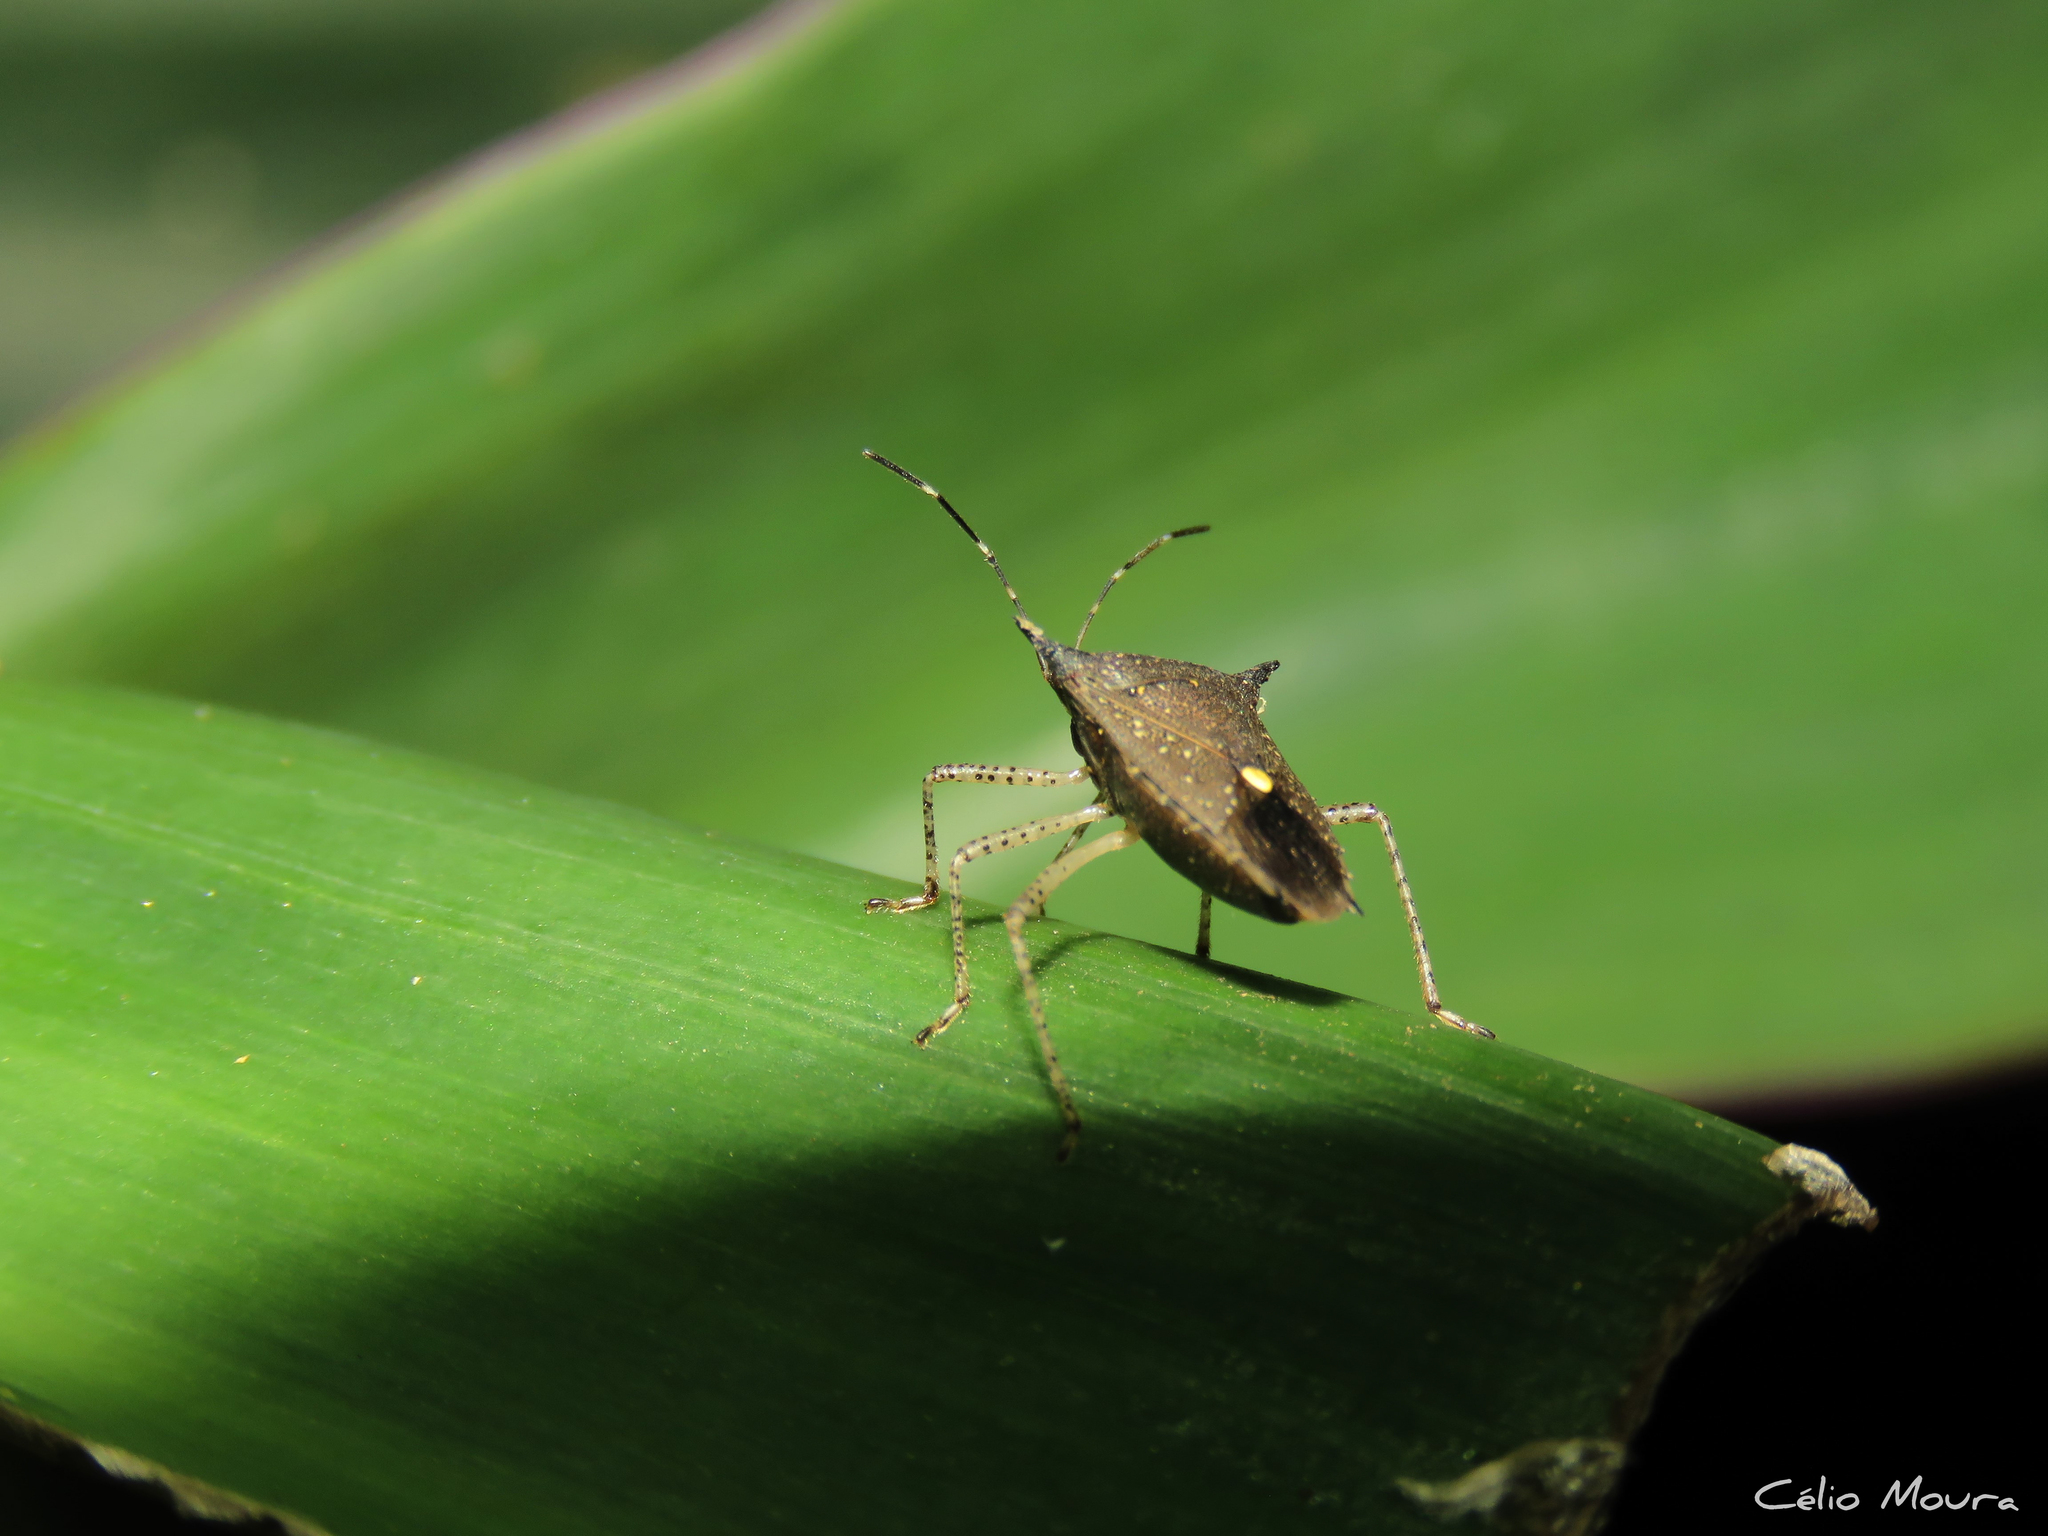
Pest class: stink_bug